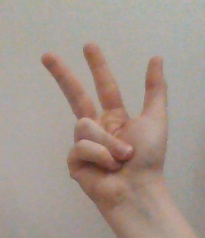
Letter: al